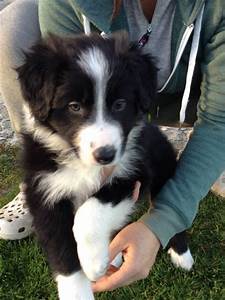
Label: dog